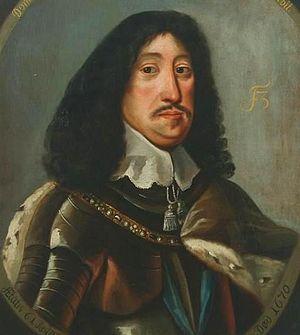
Portrait du roi Frederik III
Le Danemark, en forme longue le royaume de Danemark ou le royaume du Danemark, est un pays d’Europe du Nord et de Scandinavie, dont le territoire métropolitain est situé au sud de la Norvège, de laquelle il est séparé par le Skagerrak ; au sud-sud-ouest de la Suède, le Kattégat faisant office de frontière naturelle avec cette dernière ; et au nord de l'Allemagne, seul pays avec lequel il partage une frontière terrestre. Sa capitale est Copenhague.